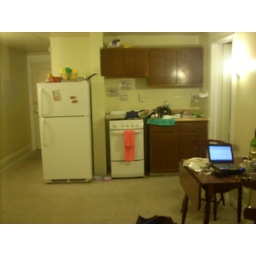
kitchen from in front of living room window